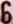
Number: 6